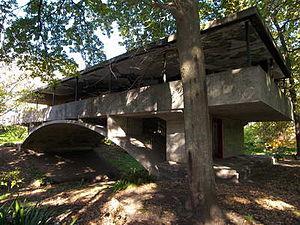
L'Architecture moderne ou Mouvement moderne naît du passage progressif de la campagne à la ville dans un contexte de changements techniques, sociaux et culturels liés à la révolution industrielle. Les conséquences se font sentir dans la construction et l'urbanisme entre la fin du XVIIIᵉ siècle et le début du XIXᵉ siècle et plus précisément dans l'après guerre après Waterloo. Puis une ligne cohérente de pensée se produit pour la première fois en Angleterre avec William Morris en 1860 mais le point crucial du processus qui met la théorie et la pratique face à la réalité est atteint par Walter Gropius en 1919 quand il ouvre le Bauhaus de Weimar. C'est à ce moment que l'on peut parler au sens strict du terme de mouvement moderne.
Mar del Plata est une ville de la province de Buenos Aires, en Argentine. Elle est située sur la côte Atlantique, à 404 km au sud-est de la ville de Buenos Aires, la capitale fédérale. La ville est le chef-lieu du partido General Pueyrredón. Sa population était estimée à 625 605 habitants en 2009, ce qui en fait la quatrième ville d'Argentine, derrière Buenos Aires, Córdoba et Rosario.